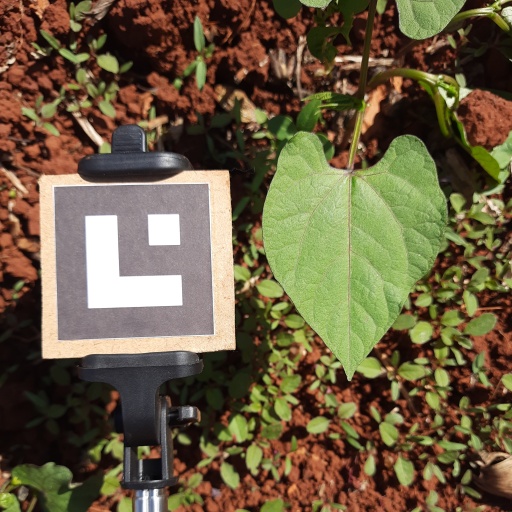
Observations: flat surface, no eating holes, under sunlight